Iceman (2014 film)

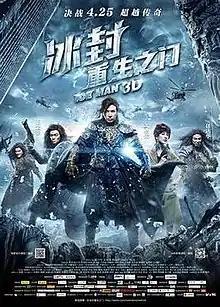
Poster

Iceman is a 2014 3D martial arts action-comedy film directed by Law Wing-cheung and starring Donnie Yen, who also serves as the film's action director. A Hong Kong-Chinese co-production, the film is a remake of the 1989 film "The Iceman Cometh" which was directed by Clarence Fok and starred Yuen Biao. The film was released in Hong Kong and China on April 25, 2014.